Bremer Philharmoniker

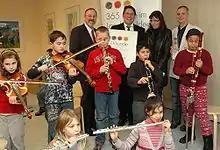

The Bremen Philharmonic Orchestra accompanies more than 10,000 children and young people every year with a wide variety of events in and outside school. A particularly ambitious project within music education is the "Musikwerkstatt Bremen", which opened in autumn 2006. The "Musikwerkstatt Bremen" was created in cooperation with the State Institute for Schools and pursues the goal of actively bringing children and adults into contact with music through personal experience. In the "Musikwerkstatt", one can gain insights into the world of a symphony orchestra, but above all try out all the instruments of an orchestra under pedagogical guidance.